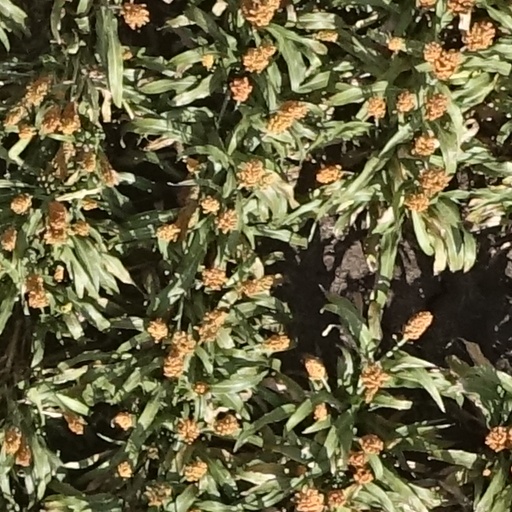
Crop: sorghum